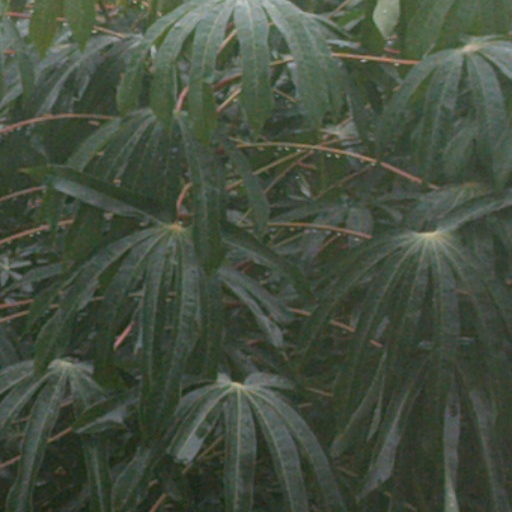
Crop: cassava